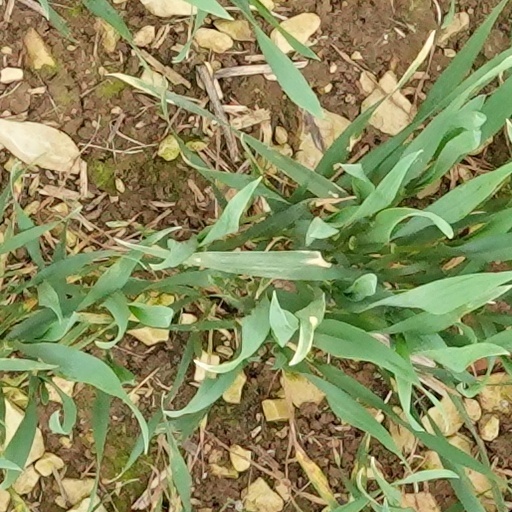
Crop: wheat